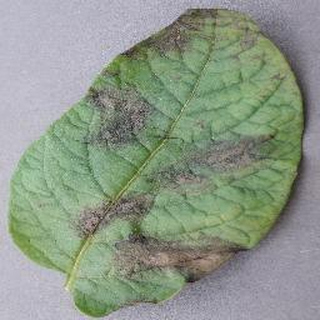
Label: potato_late_blight